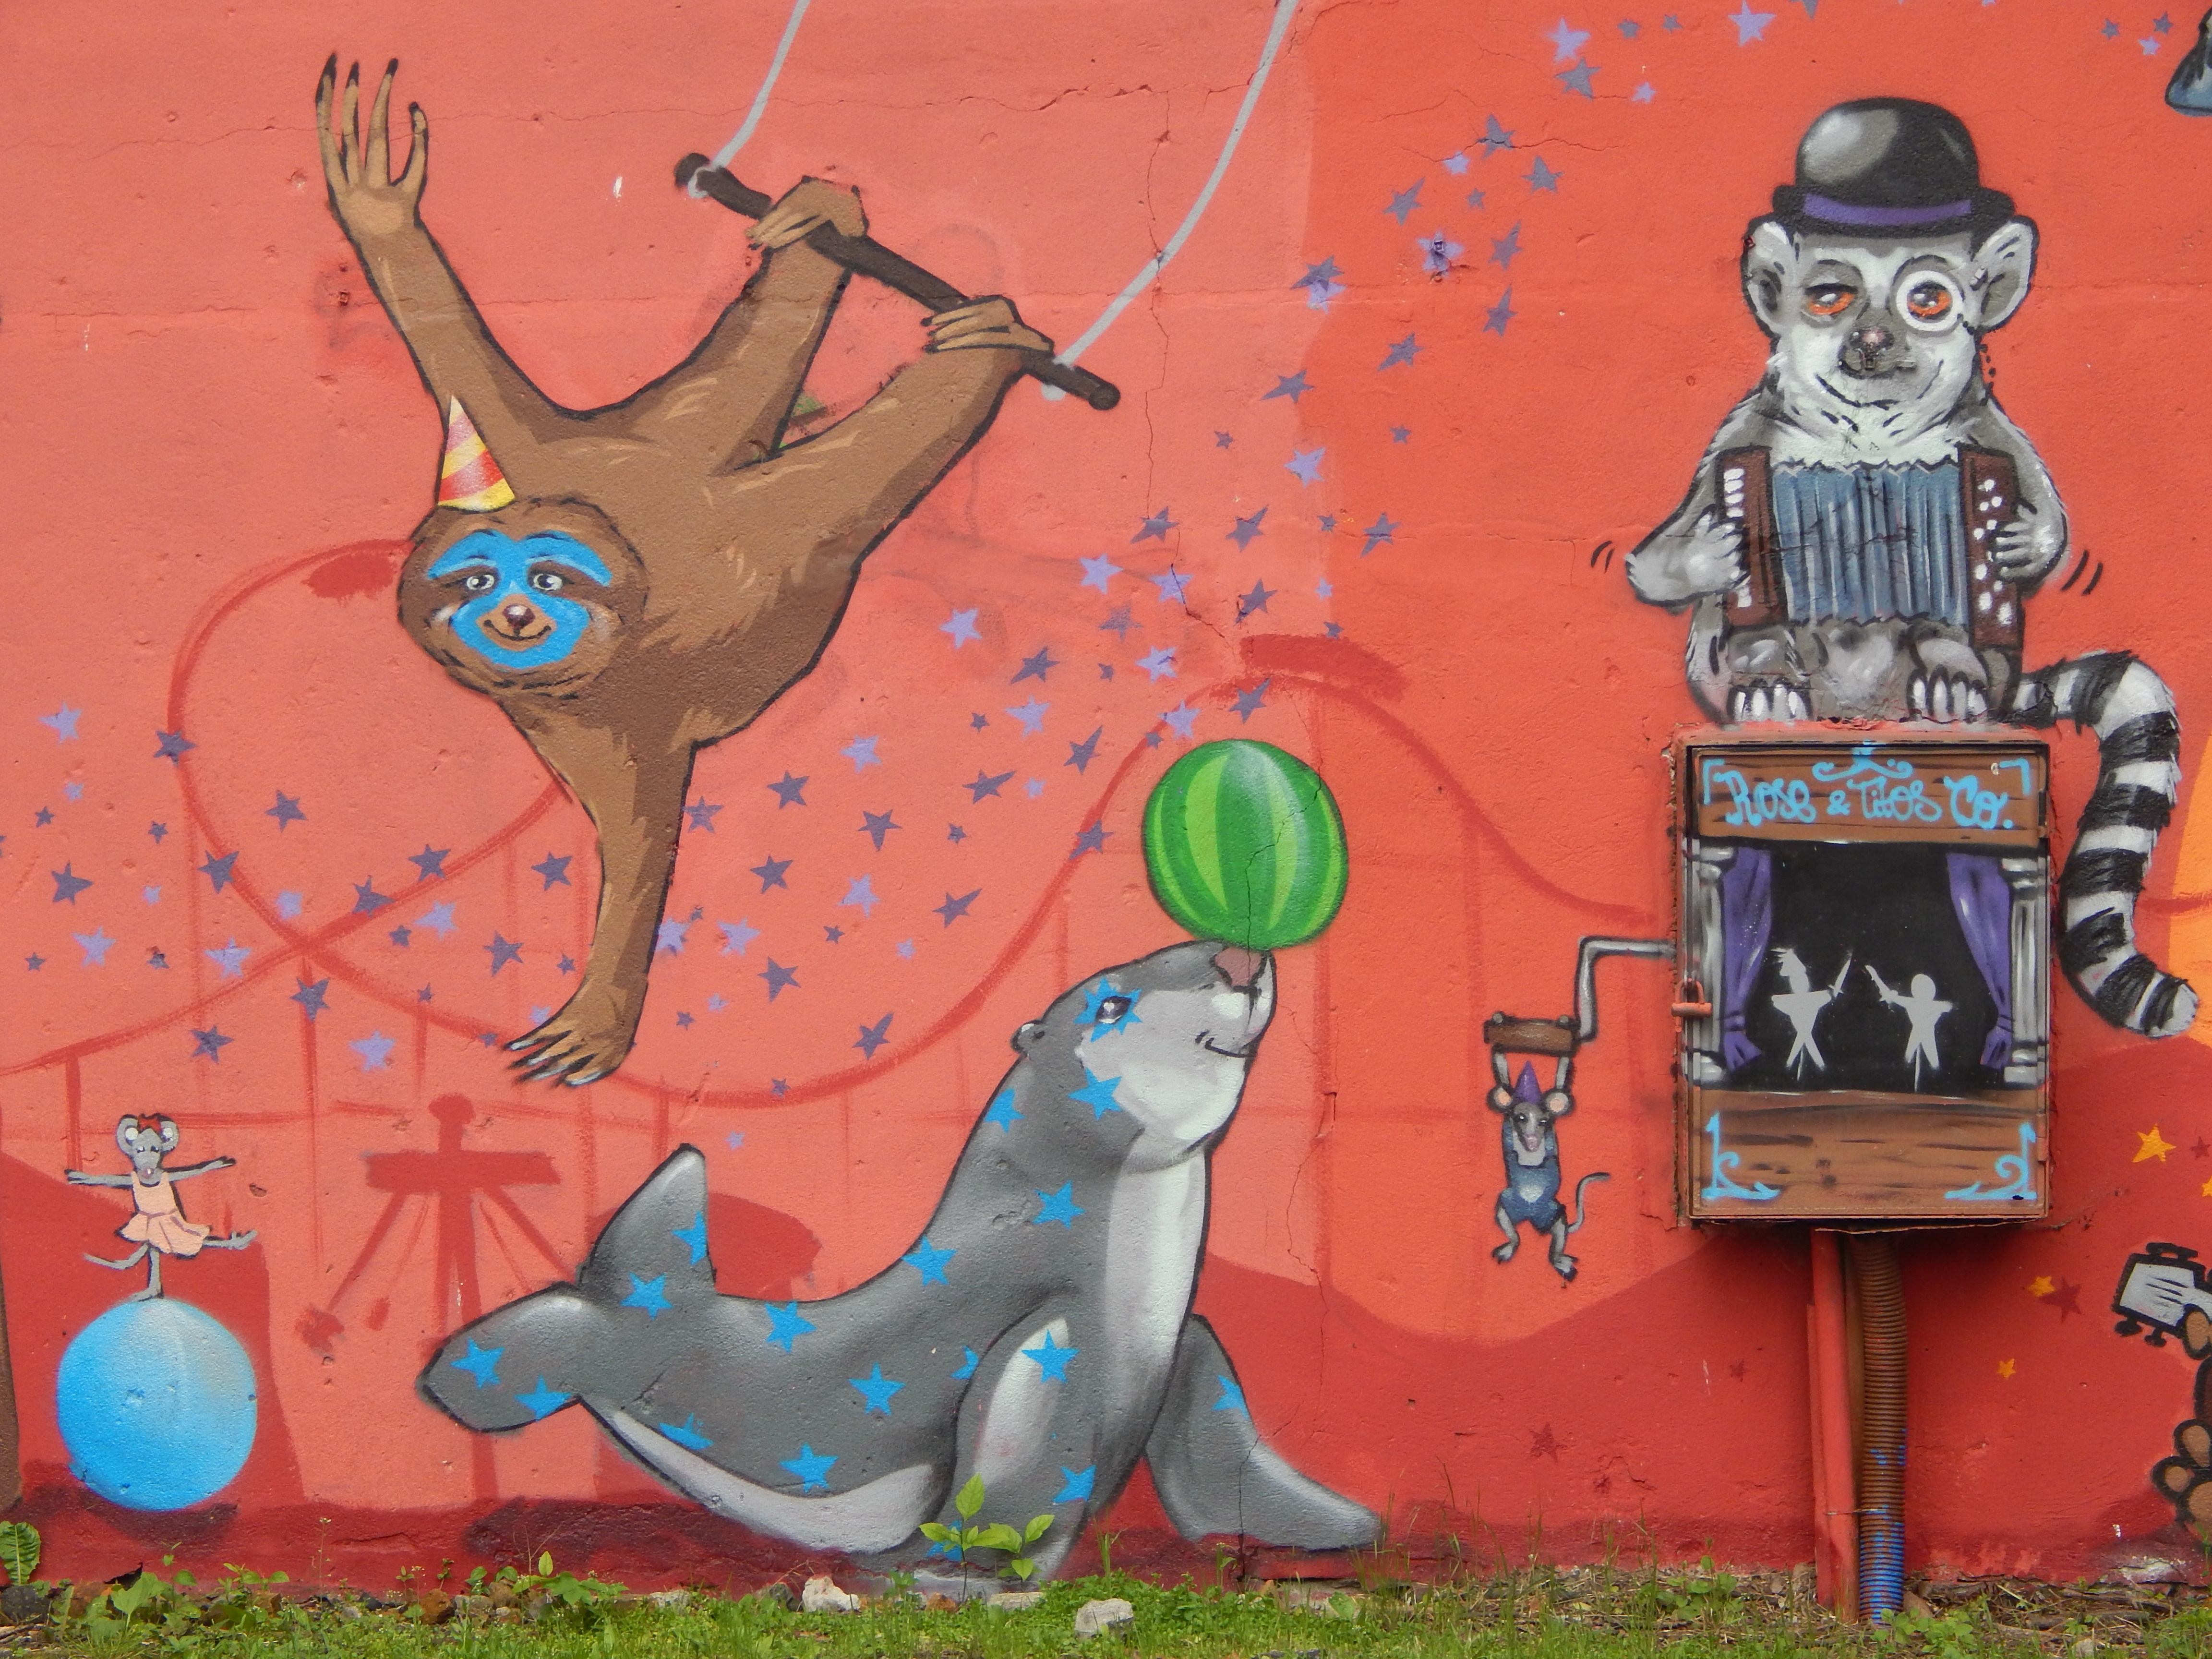
painting, art, illustration, picture, mural, graphics, cartoon, the art of